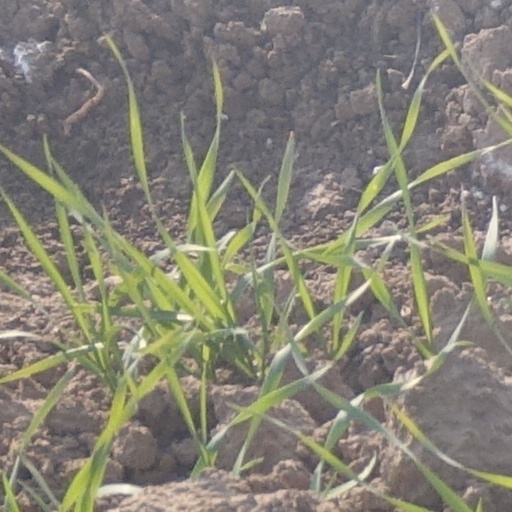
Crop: wheat